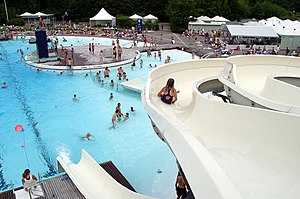
Friluftsbadet Badesøen
Friluftsbadet Badesøen
Friluftsbadet Badesøen
Friluftsbadet Badesøen er et friluftsbad i Herstedvester i Albertslund Kommune, der åbnede for første gang den 23. juni 1973, og som blev gennemrenoveret i 1997, hvor man bl.a. tilføjede to store vandrutsjebaner. Yderligere en er kommet til siden, så der nu er tre.